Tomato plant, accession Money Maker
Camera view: bottom (45 deg); turntable rotation: 330 degrees
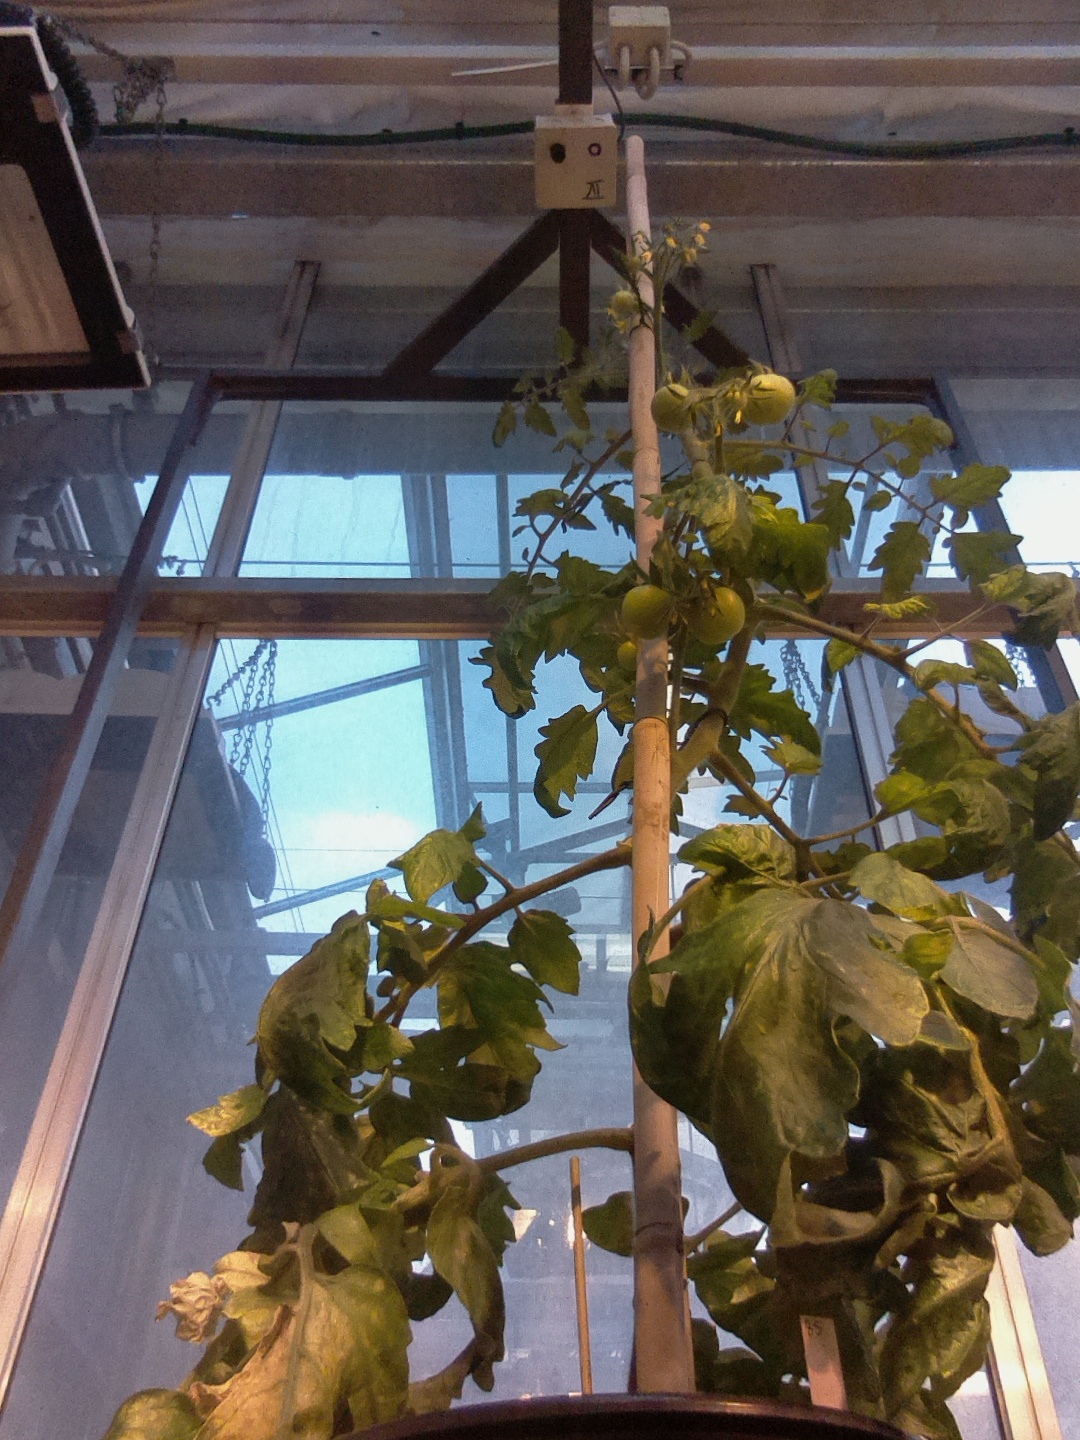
BBCH growth stage 72: 20%-30% of final fruit size